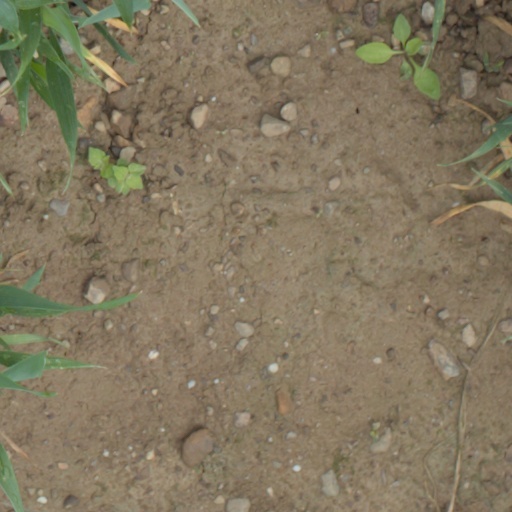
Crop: wheat